Alexandros Kontoulis

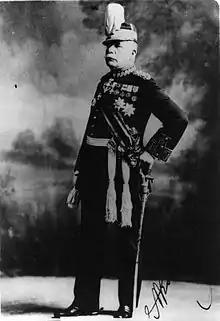
Kontoulis

Alexandros Kontoulis (1859–1933) was a Greek military officer who rose to the rank of lieutenant general in the Hellenic Army. He was among the driving minds behind the Macedonian Struggle and was involved in the Albanian national movement, with the "nom de guerre" of Kapetan Skourtis (Καπετάν Σκούρτης). Kontoulis fought with distinction in the Greco-Turkish War of 1897 and the First Balkan War, where he was heavily wounded. In the Greco-Turkish War of 1919–1922, he commanded the I Army Corps on the southern sector of the Greek front from February 1921 to June 1922. After his retirement, he served as ambassador to Albania.